History of the Rhodesian Light Infantry (1961–1972)

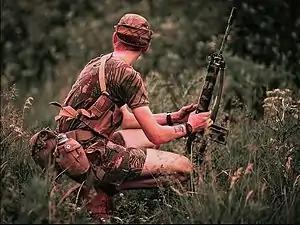
A young man with white skin and sandy-coloured hair squats in a field of tall grass, his body pointing to the viewer's right and his face looking away from the photographer. He is wearing a camouflage pattern cap, T-shirt and shorts and carrying numerous munitions and pieces of equipment. He holds between his hands a camouflage-painted FN FAL battle rifle, which is pointed upwards and away from him, its butt resting on the ground.

The 1st Battalion, The Rhodesian Light Infantry, commonly the Rhodesian Light Infantry (1RLI or RLI), was originally formed in 1961 as a regiment of the army of the Federation of Rhodesia and Nyasaland. Raised as a light infantry unit at Brady Barracks, Bulawayo in Southern Rhodesia, the Regiment served in the Rhodesian Bush War as part of the Rhodesian Security Forces between 1964 and 1979, from 1965 under the unrecognised governments of Rhodesia and latterly, during the second half of 1979, Zimbabwe Rhodesia. The RLI remained active during an interim period under British control and then, from April 1980, within the armed forces of Zimbabwe, before disbanding on 31 October 1980.